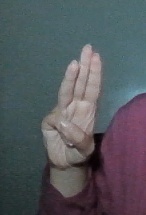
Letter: thaa